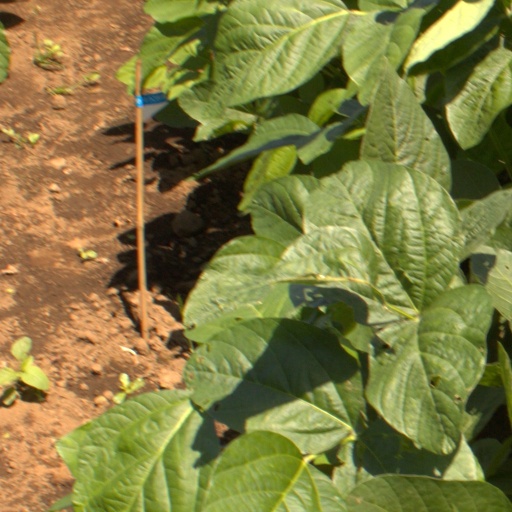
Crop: soybean